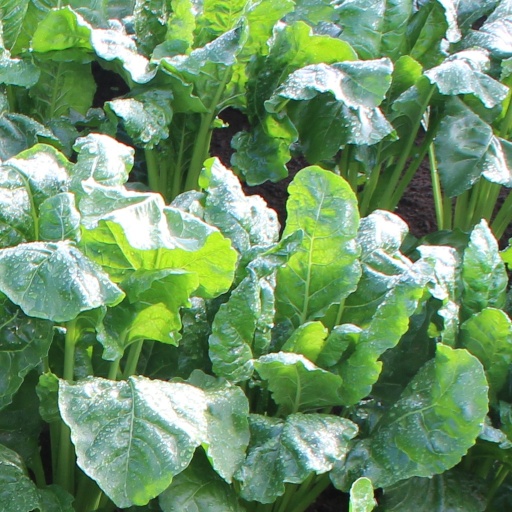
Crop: sugar beet